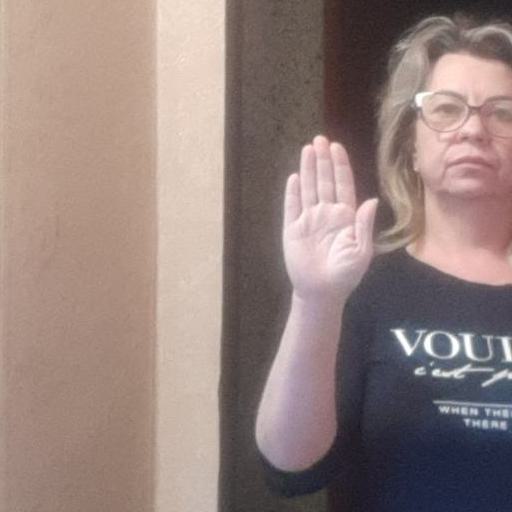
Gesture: stop